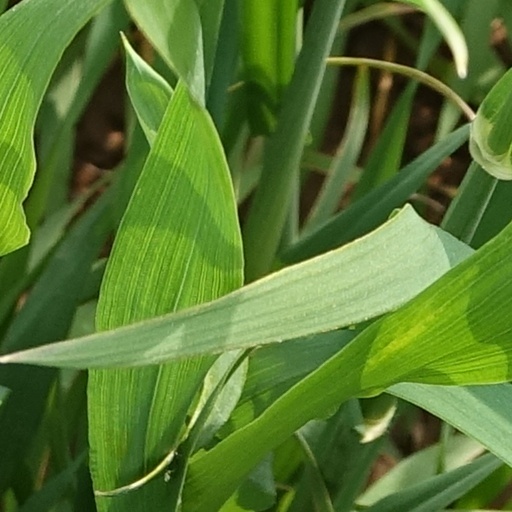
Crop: wheat